Hermann Gerland

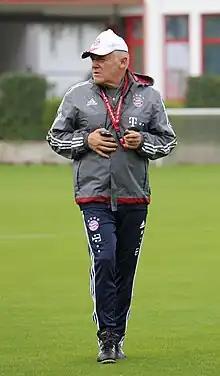
Gerland in 2015

Gerland took over as reserve team manager in 2001. During his time as reserve team manager, he would go on to manage players like Bastian Schweinsteiger, Philipp Lahm, Thomas Müller, Holger Badstuber, and David Alaba. His first training session was on 25 June 2001. His first match was a 3–0 loss to Eintracht Trier. They would go on to defeat the reserve team of 1. FC Kaiserslautern and SV Darmstadt 98 in the following two weeks. The reserve team kept eight clean sheets during the season including a 9–0 win against Borussia Fulda on 7 April 2002. They finished the 2001–02 season in 10th place.